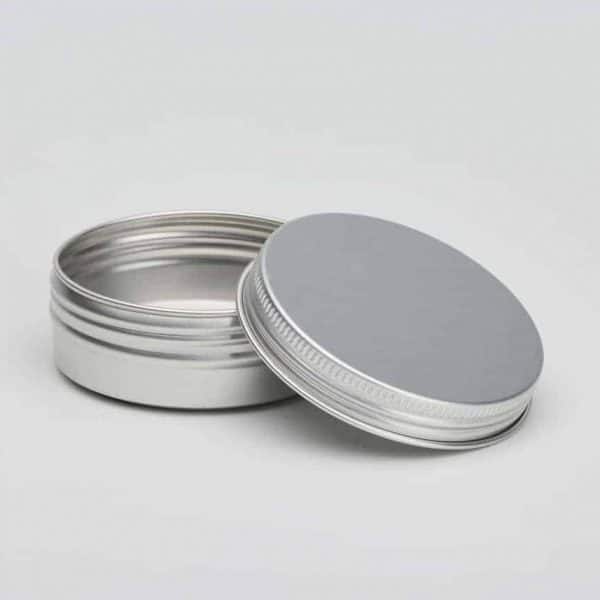
Label: metal